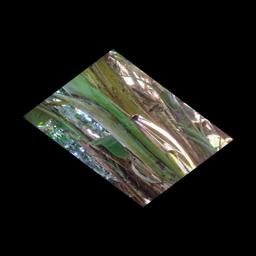
Label: MALBHOG LEAF